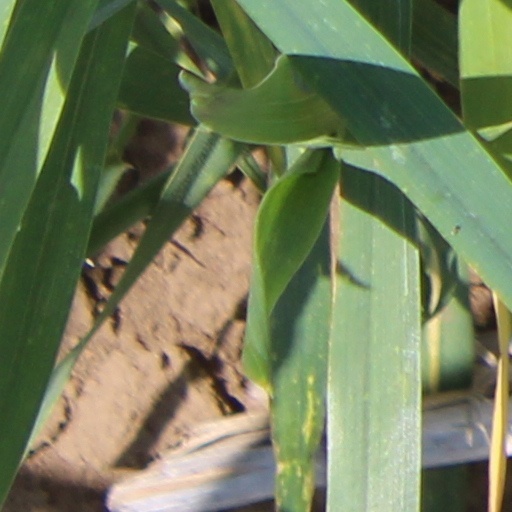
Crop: wheat